Atlantic Airways

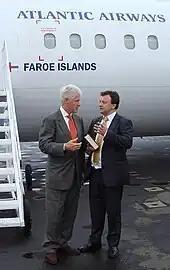
Former US President Bill Clinton and former Atlantic Airways President Magni Arge at Vágar Airport, before flying to Copenhagen

Atlantic Airways also operates charters for Danish tour operators to destinations such as Italy, Portugal (Porto Santo), Croatia, Greece, Bulgaria, France, Scotland, Norway and the Czech Republic, out of Copenhagen Kastrup and Billund airports.